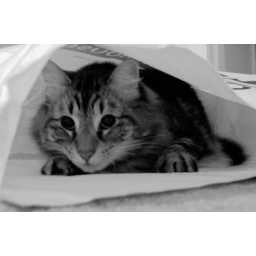
cats in a bag